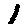
Label: 1